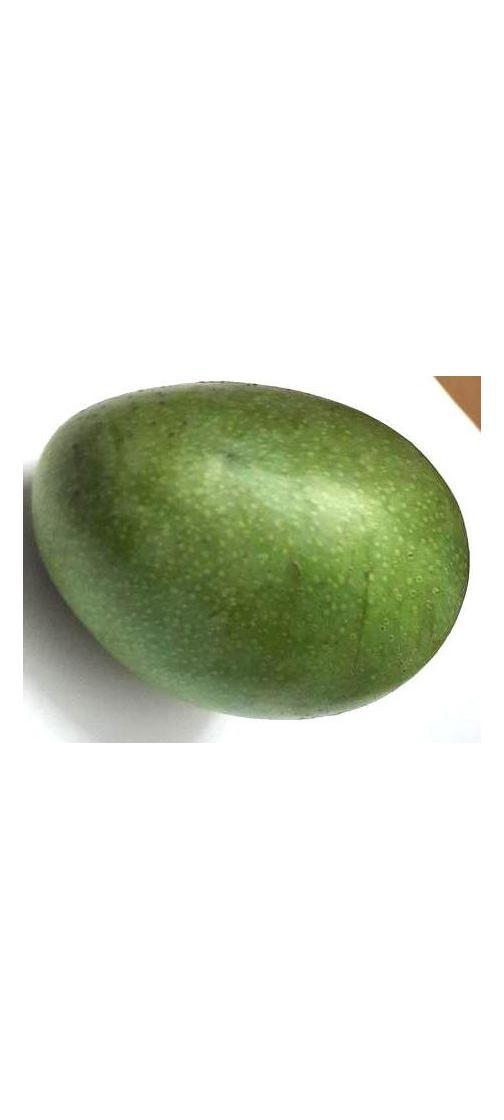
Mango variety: Ashshina Zhinuk